Die Fledermaus (1946 film)

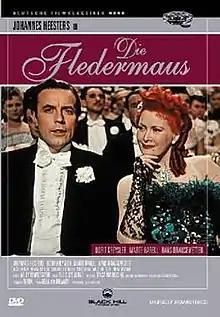
DVD cover

Die Fledermaus is a 1946 German operetta film directed by Géza von Bolváry and starring Marte Harell, Johannes Heesters, and Will Dohm. It is based on Johann Strauss II's 1874 work of the same name.